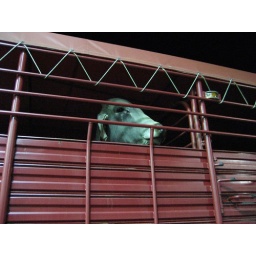
This cow was very large and very interested in little me in the car next to her.